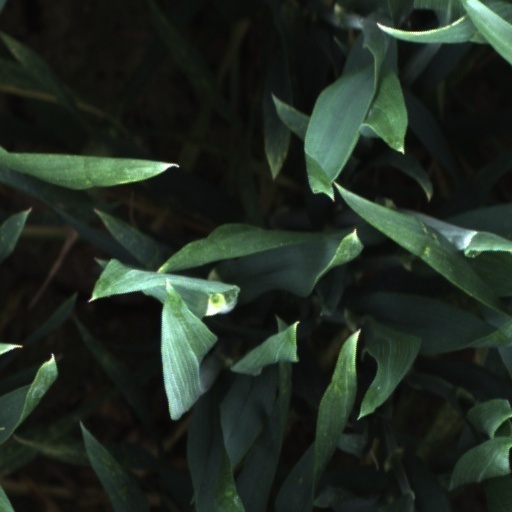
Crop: wheat